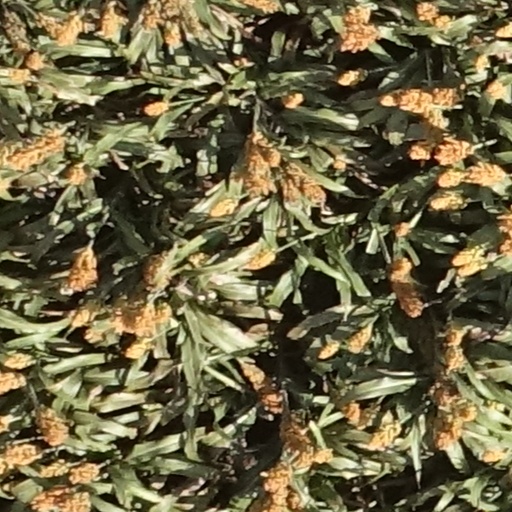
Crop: sorghum